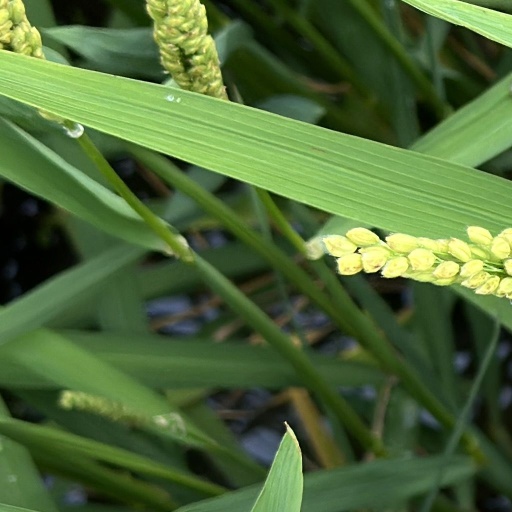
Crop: rice